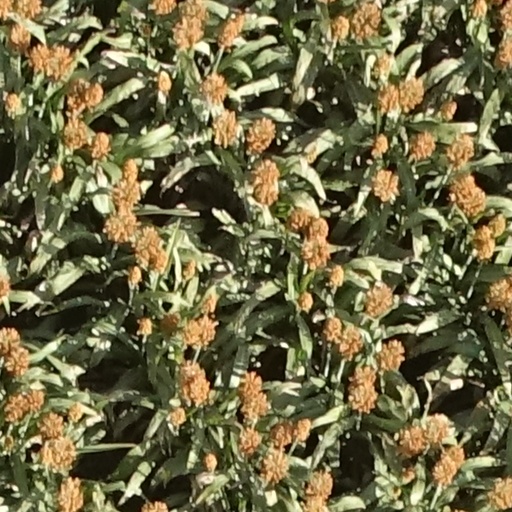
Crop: sorghum